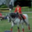
Label: horse